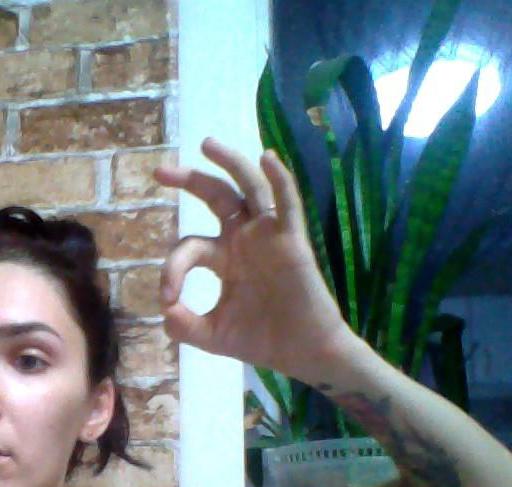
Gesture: ok